Jan Frans van Son

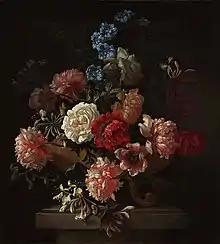
"Flowers in a vase"

Jan Frans van Son or Frans van Son (Baptized on 16 August 1658, Antwerp – 1701, London) was a Flemish still life painter. The son of the prominent Antwerp still life painter Joris van Son, he trained with another prominent still life artist Jan Pauwel Gillemans the Elder. He left for England at a young age and had a successful career in London. He painted flower pieces, fruit still lifes and banquet still lifes.